Christian Ramos

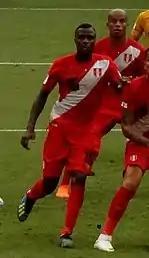
Ramos (left) with Peru at the 2018 FIFA World Cup

Christian Guillermo Martín Ramos Garagay (born 4 November 1988) is a Peruvian professional footballer who plays for the Peru national team as a centre-back.